Space Mail

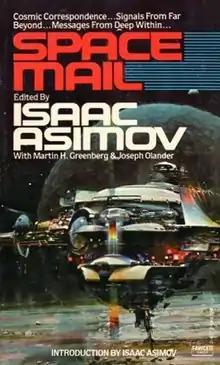
Cover of first edition

Space Mail is an anthology of science fiction short works edited by Isaac Asimov, Martin H. Greenberg, and Joseph Olander. It contains a series of short stories written in the form of letters, diary entries, or memoranda. The book is broken into three sections, each of which contains stories written in the type of documentation after which the section is named.